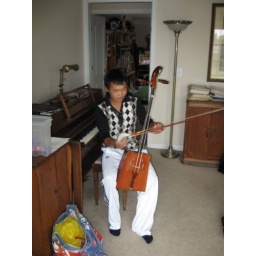
Ankhaa in the Piano Room at our house with his horse head fiddle.